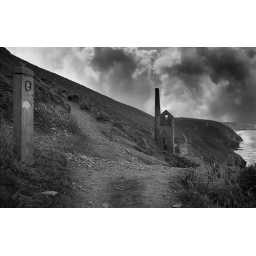
National Trust owned engine house in Cornwall. BTW Wheal Coates is the path going up the hill :)